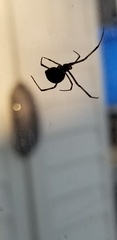
Species: Lactrodectus_hesperus